The Villages, Florida

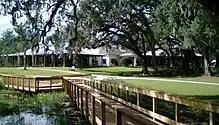
The Fenney Recreational Center showing a portion of the Fenney Springs Nature Trail.

The Villages features numerous parks, dog parks, and fitness trails, open daily from dawn to dusk. Notable areas include Lake Sumter Landing’s waterfront park, Fenney Springs Nature Trail, and four dog parks (Paradise, Mulberry, Atlas, and Dudley). These spaces support activities like walking, picnicking, and pet recreation, enhancing the community’s outdoor lifestyle.